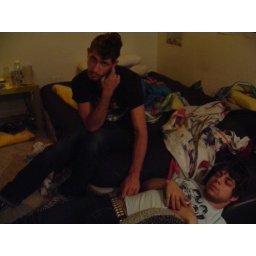
in thirza's bedroom. you might be able to spot the old 90210 sleeping bag i got her in the background